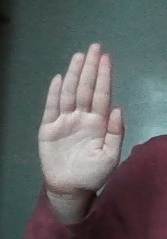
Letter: seen